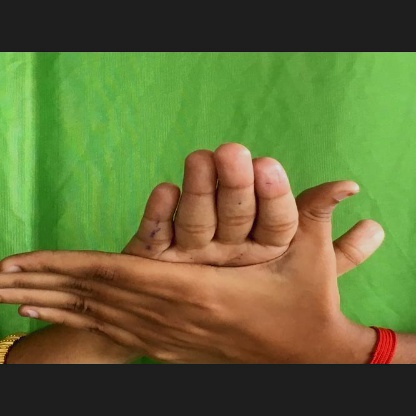
Mudra: Chakra